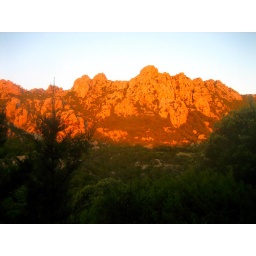
The low range of mountains across from the house glowed a striking pink in the light of sunset.